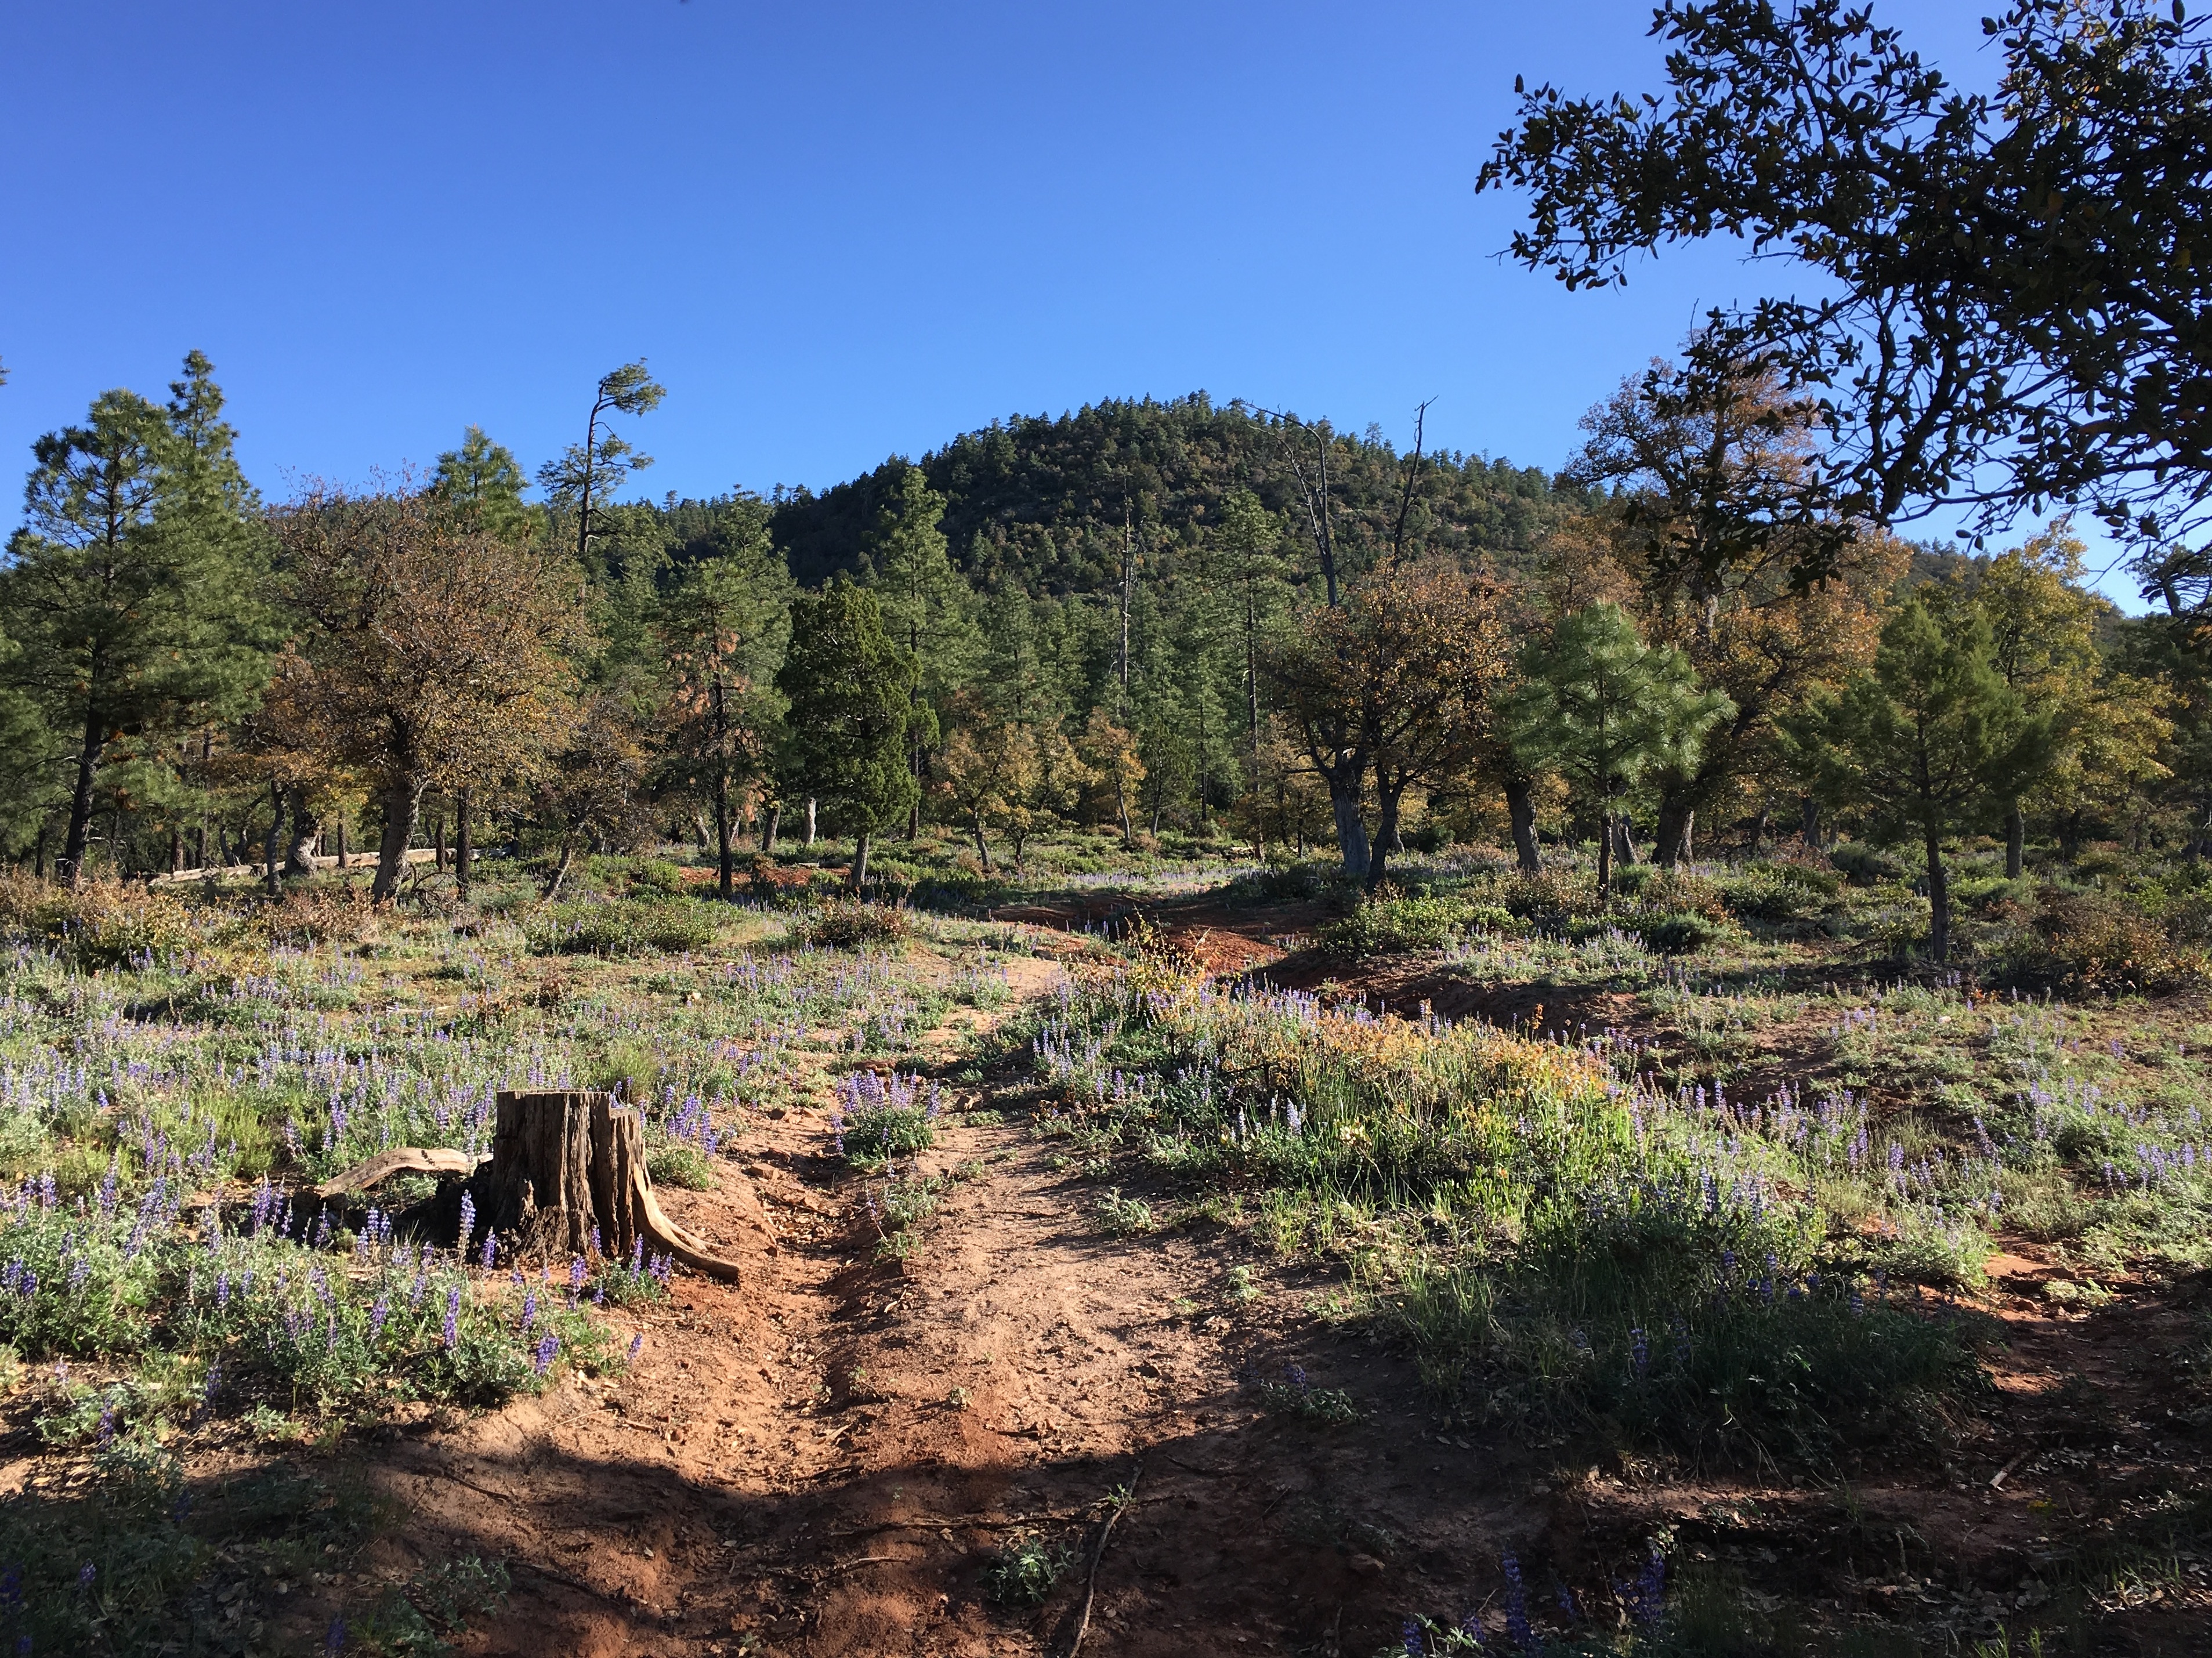
landscape, tree, forest, wilderness, mountain, trail, meadow, valley, soil, ridge, vegetation, wetland, plateau, woodland, habitat, ecosystem, rural area, natural environment